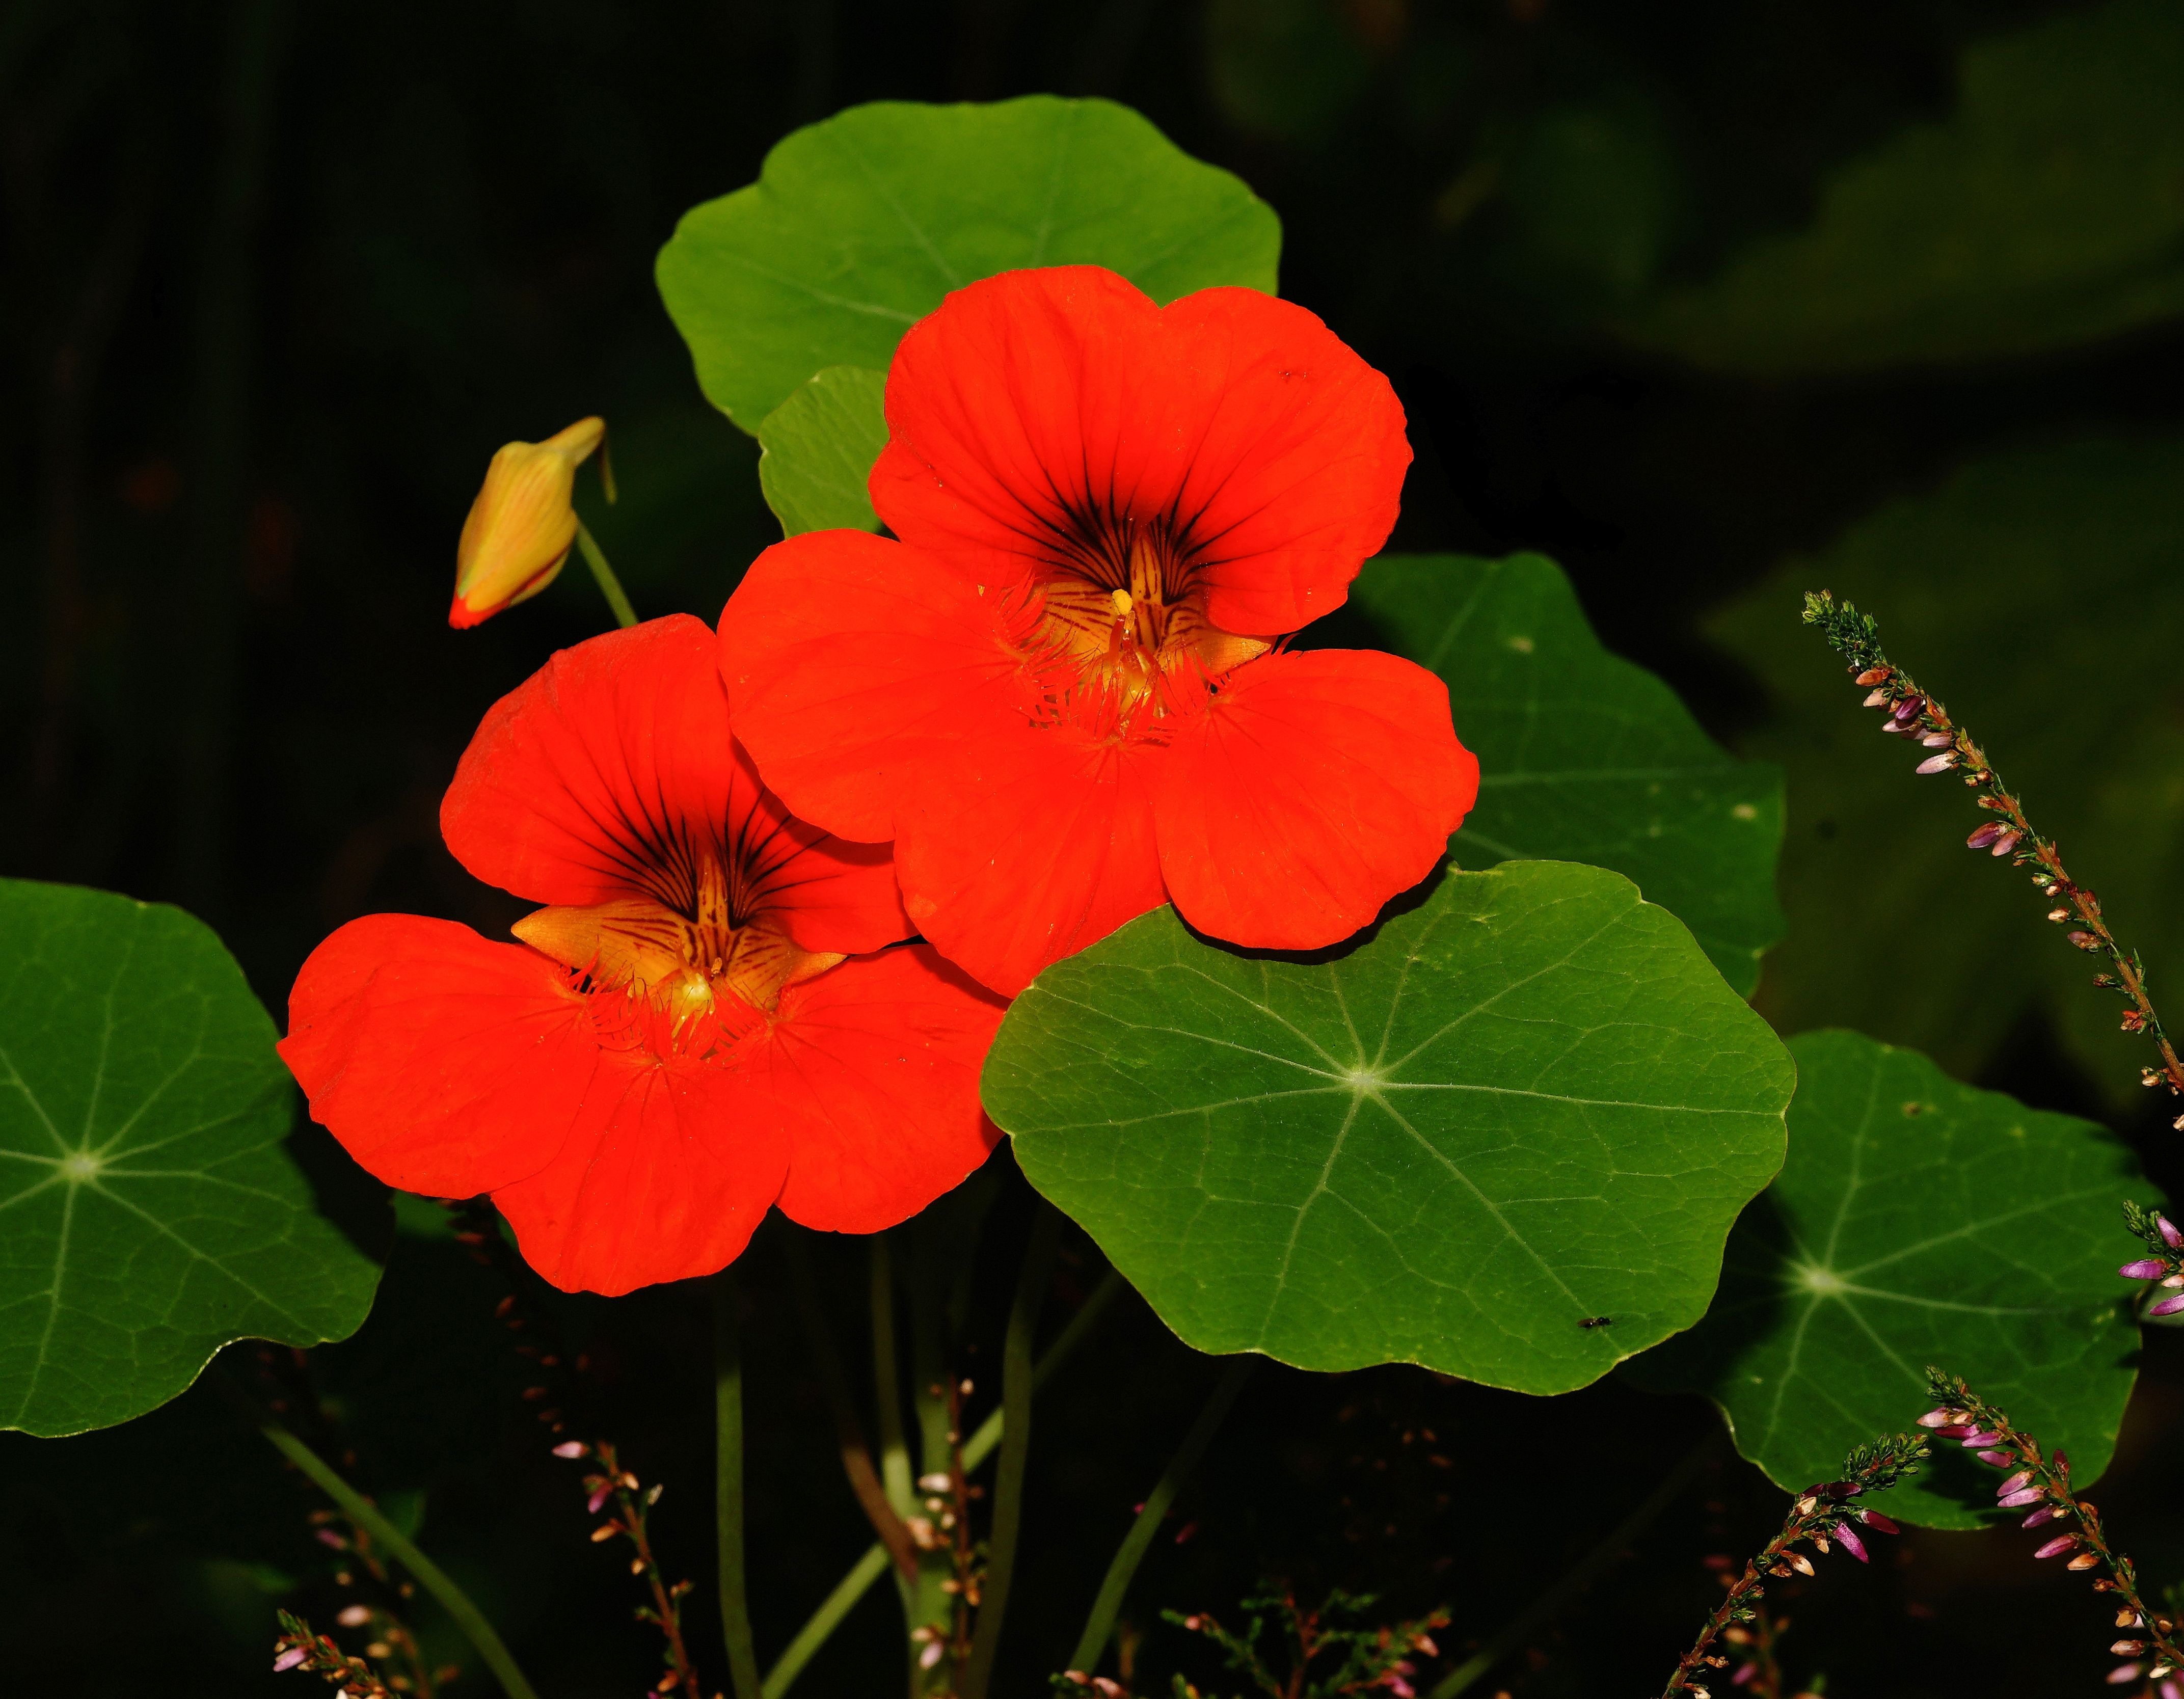
nature, blossom, creative, plant, leaf, flower, petal, bloom, decoration, red, autumn, botany, colorful, flora, wildflower, bright, ranke, nasturtium, macro photography, small flowers, flowering plant, annual plant, land plant